Harringay

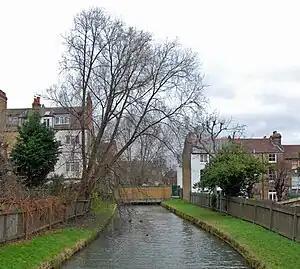
The New River passing between the houses of the Harringay Ladder

Harringay is just under from the centre of London sitting on a chalk bed covered by a thick layer of London Clay. The western part of the district is hilly, rising to at its highest. Further to the west, beyond Harringay, the ground rises steadily to one of the highest points in London at Hampstead Heath, about away. The eastern part of Harringay is low-lying, at between 60 and 90 feet, as the land descends towards the Lea Valley, to the east.